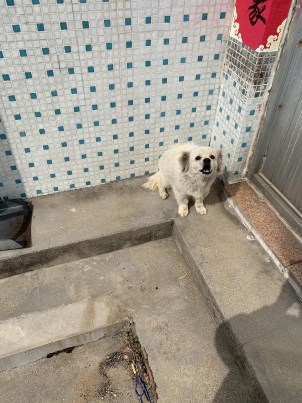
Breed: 5355-n000126-golden_retriever